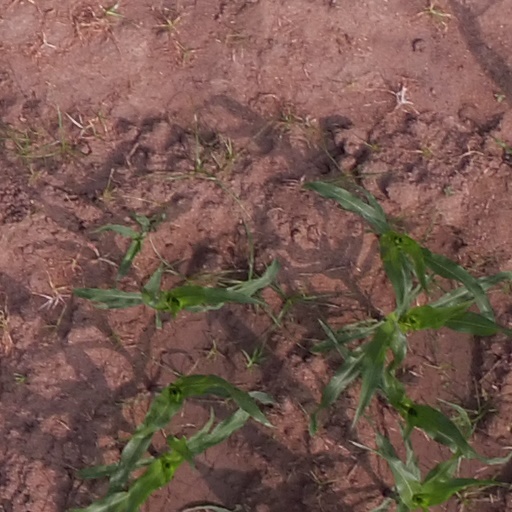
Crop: maize; corn